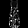
Label: Dress